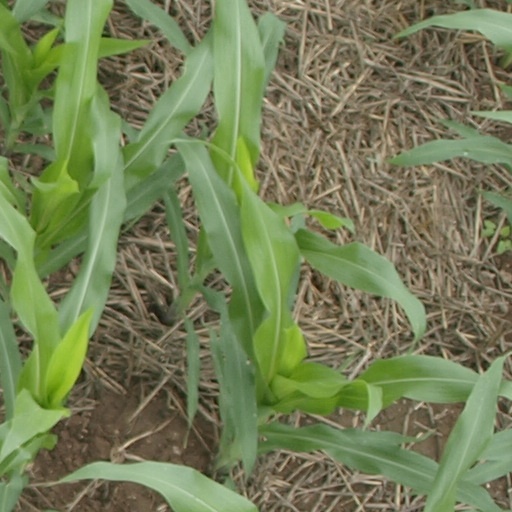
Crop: maize; corn